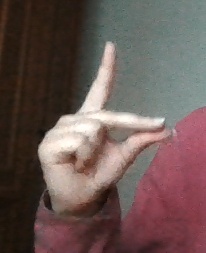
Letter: ta